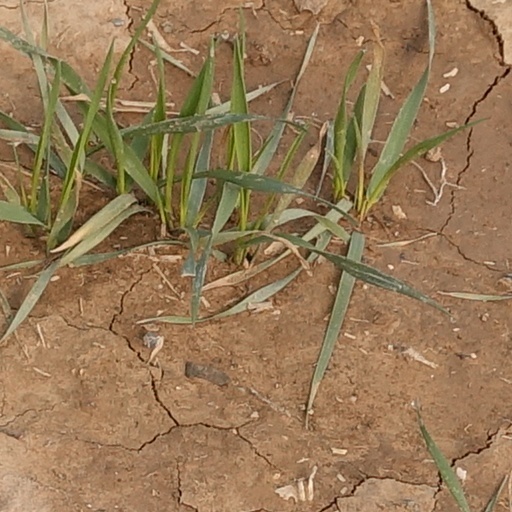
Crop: wheat